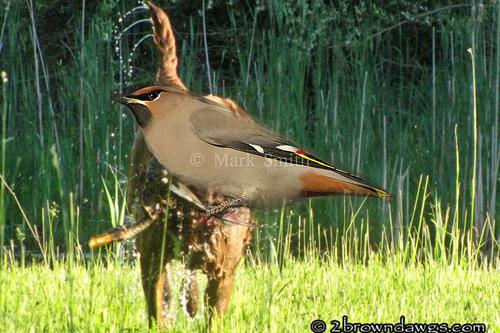
Bird species: Bohemian_Waxwing
Bird type: landbird
Background: land